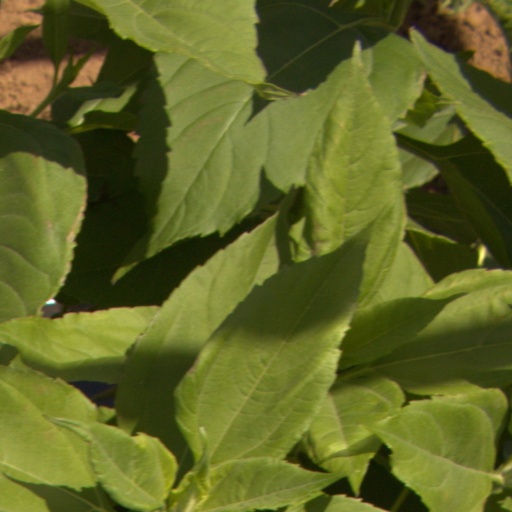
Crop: Jerusalem artichoke